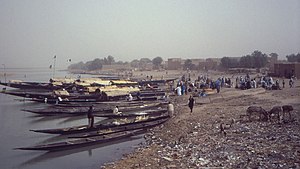
Gao (region)
Pirogger på Niger i Gao
Gao er en region i Mali. Den ligger i den østlige del af landet og grænser til regionerne Tombouctou i vest og Kidal i nord, den grænser også til Burkina Faso mod syd, og Niger mod syd og øst. Regionen præges af folkegrupperne Songhai, Bozo, Tuareg, Bambara og Kounta.